Xélucha and Others

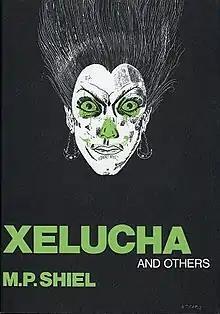
Dust-jacket illustration by Frank Utpatel.

Xélucha and Others is a collection of stories by British writer M. P. Shiel. It was released in 1975 by Arkham House in an edition of 4,283 copies. It was the author's first book published by Arkham House and was first announced in Arkham's 1948 catalog. It contains the stories Shiel considered to be his best.